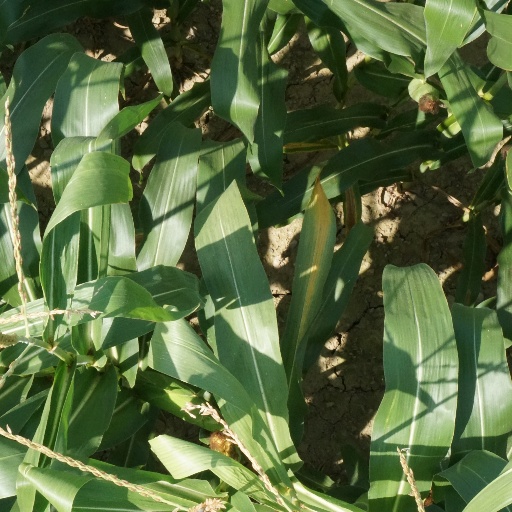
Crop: maize; corn